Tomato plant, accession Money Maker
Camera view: vertical (180 deg); turntable rotation: 210 degrees
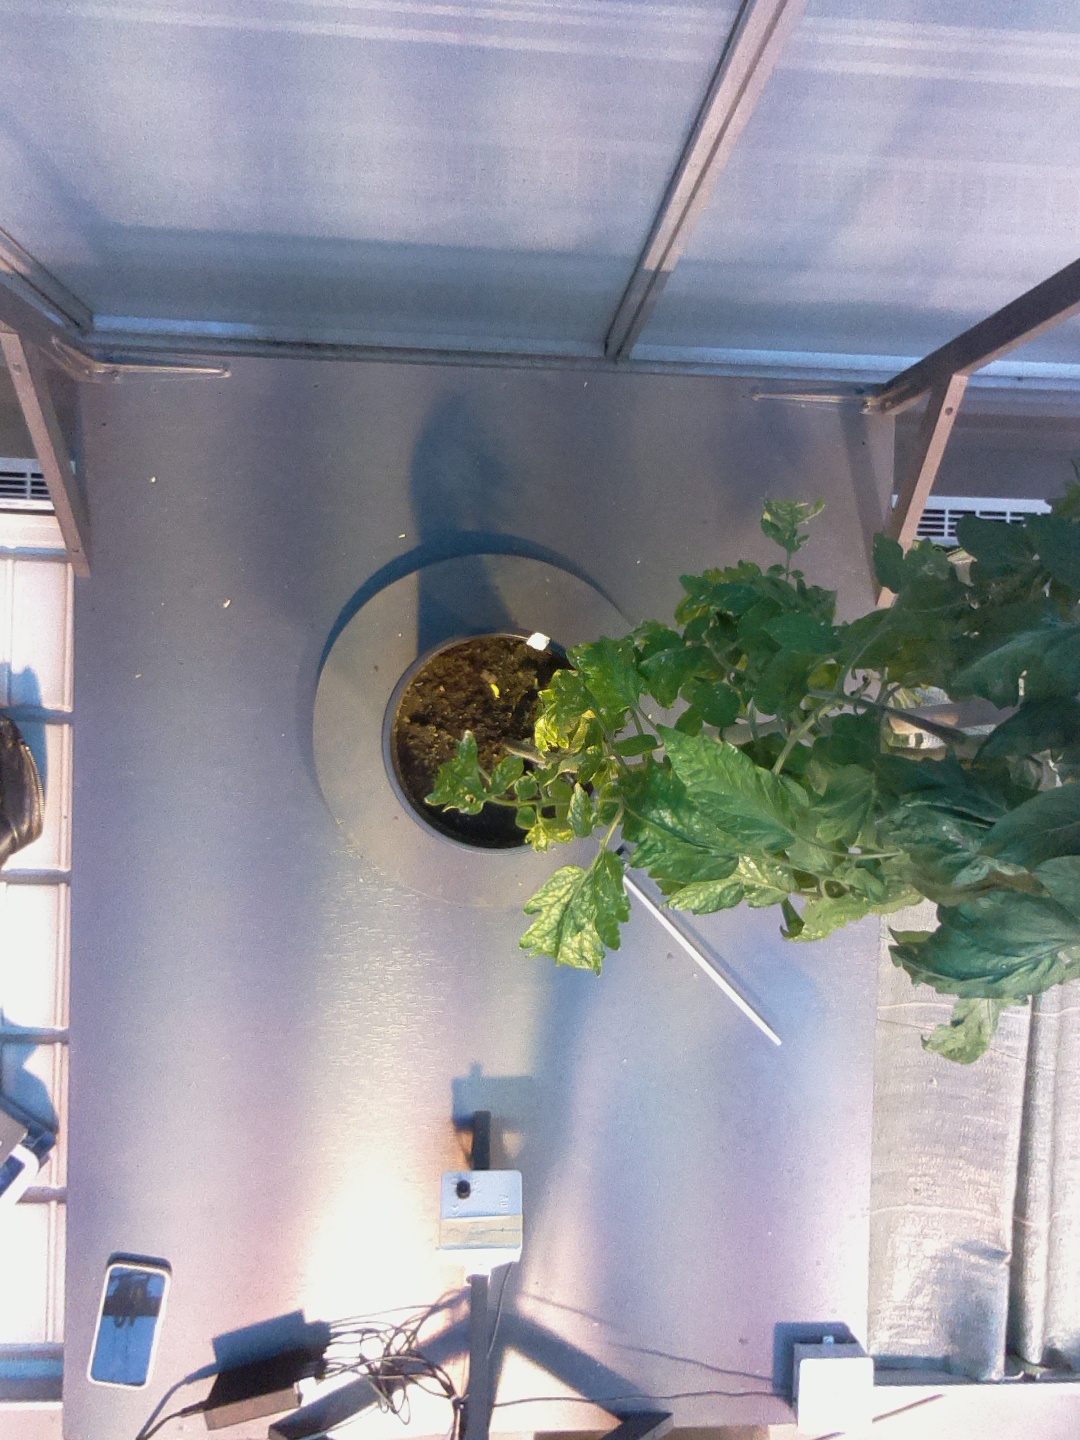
BBCH growth stage 71: 10%-20% of final fruit size